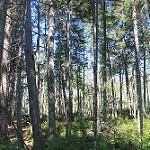
Label: forest